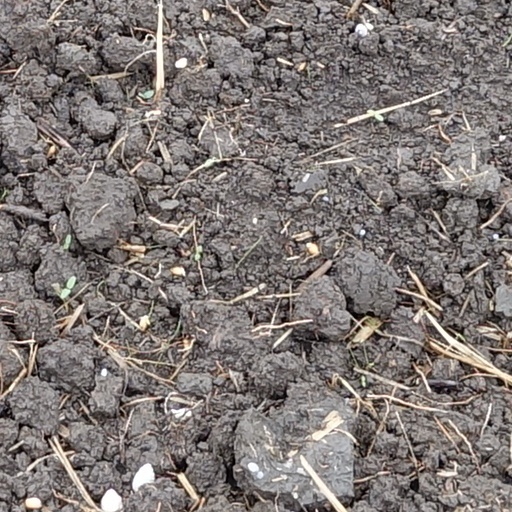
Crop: wheat